Sultanate of Deli

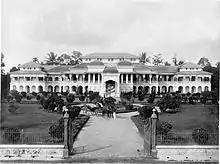
Maimoon Palace, the symbol of the Sultanate of Deli prosperity.

After Indonesia proclaimed its independence in 1945 and gained independence by the Netherlands in 1949, the Sultanate of Deli, which was originally included in the territory of East Sumatra, since 1950 was merged into the province of North Sumatra until now. On the other hand, in those days situation in Deli and North Sumatra have not been in a truly peaceful state. Royal families in northern Sumatra, including the Deli family, were threatened because of the opposition from the anti-royal parties. The royal family at that time was considered as Dutch stooges and belonging to the feudal class.